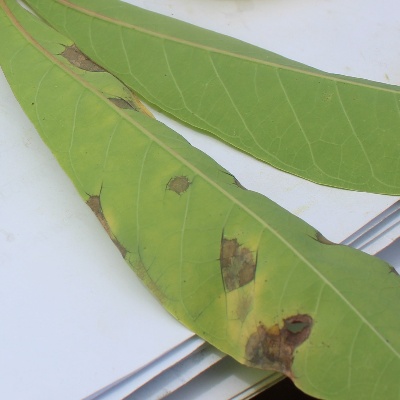
Crop: Cassava
Condition: brown spot